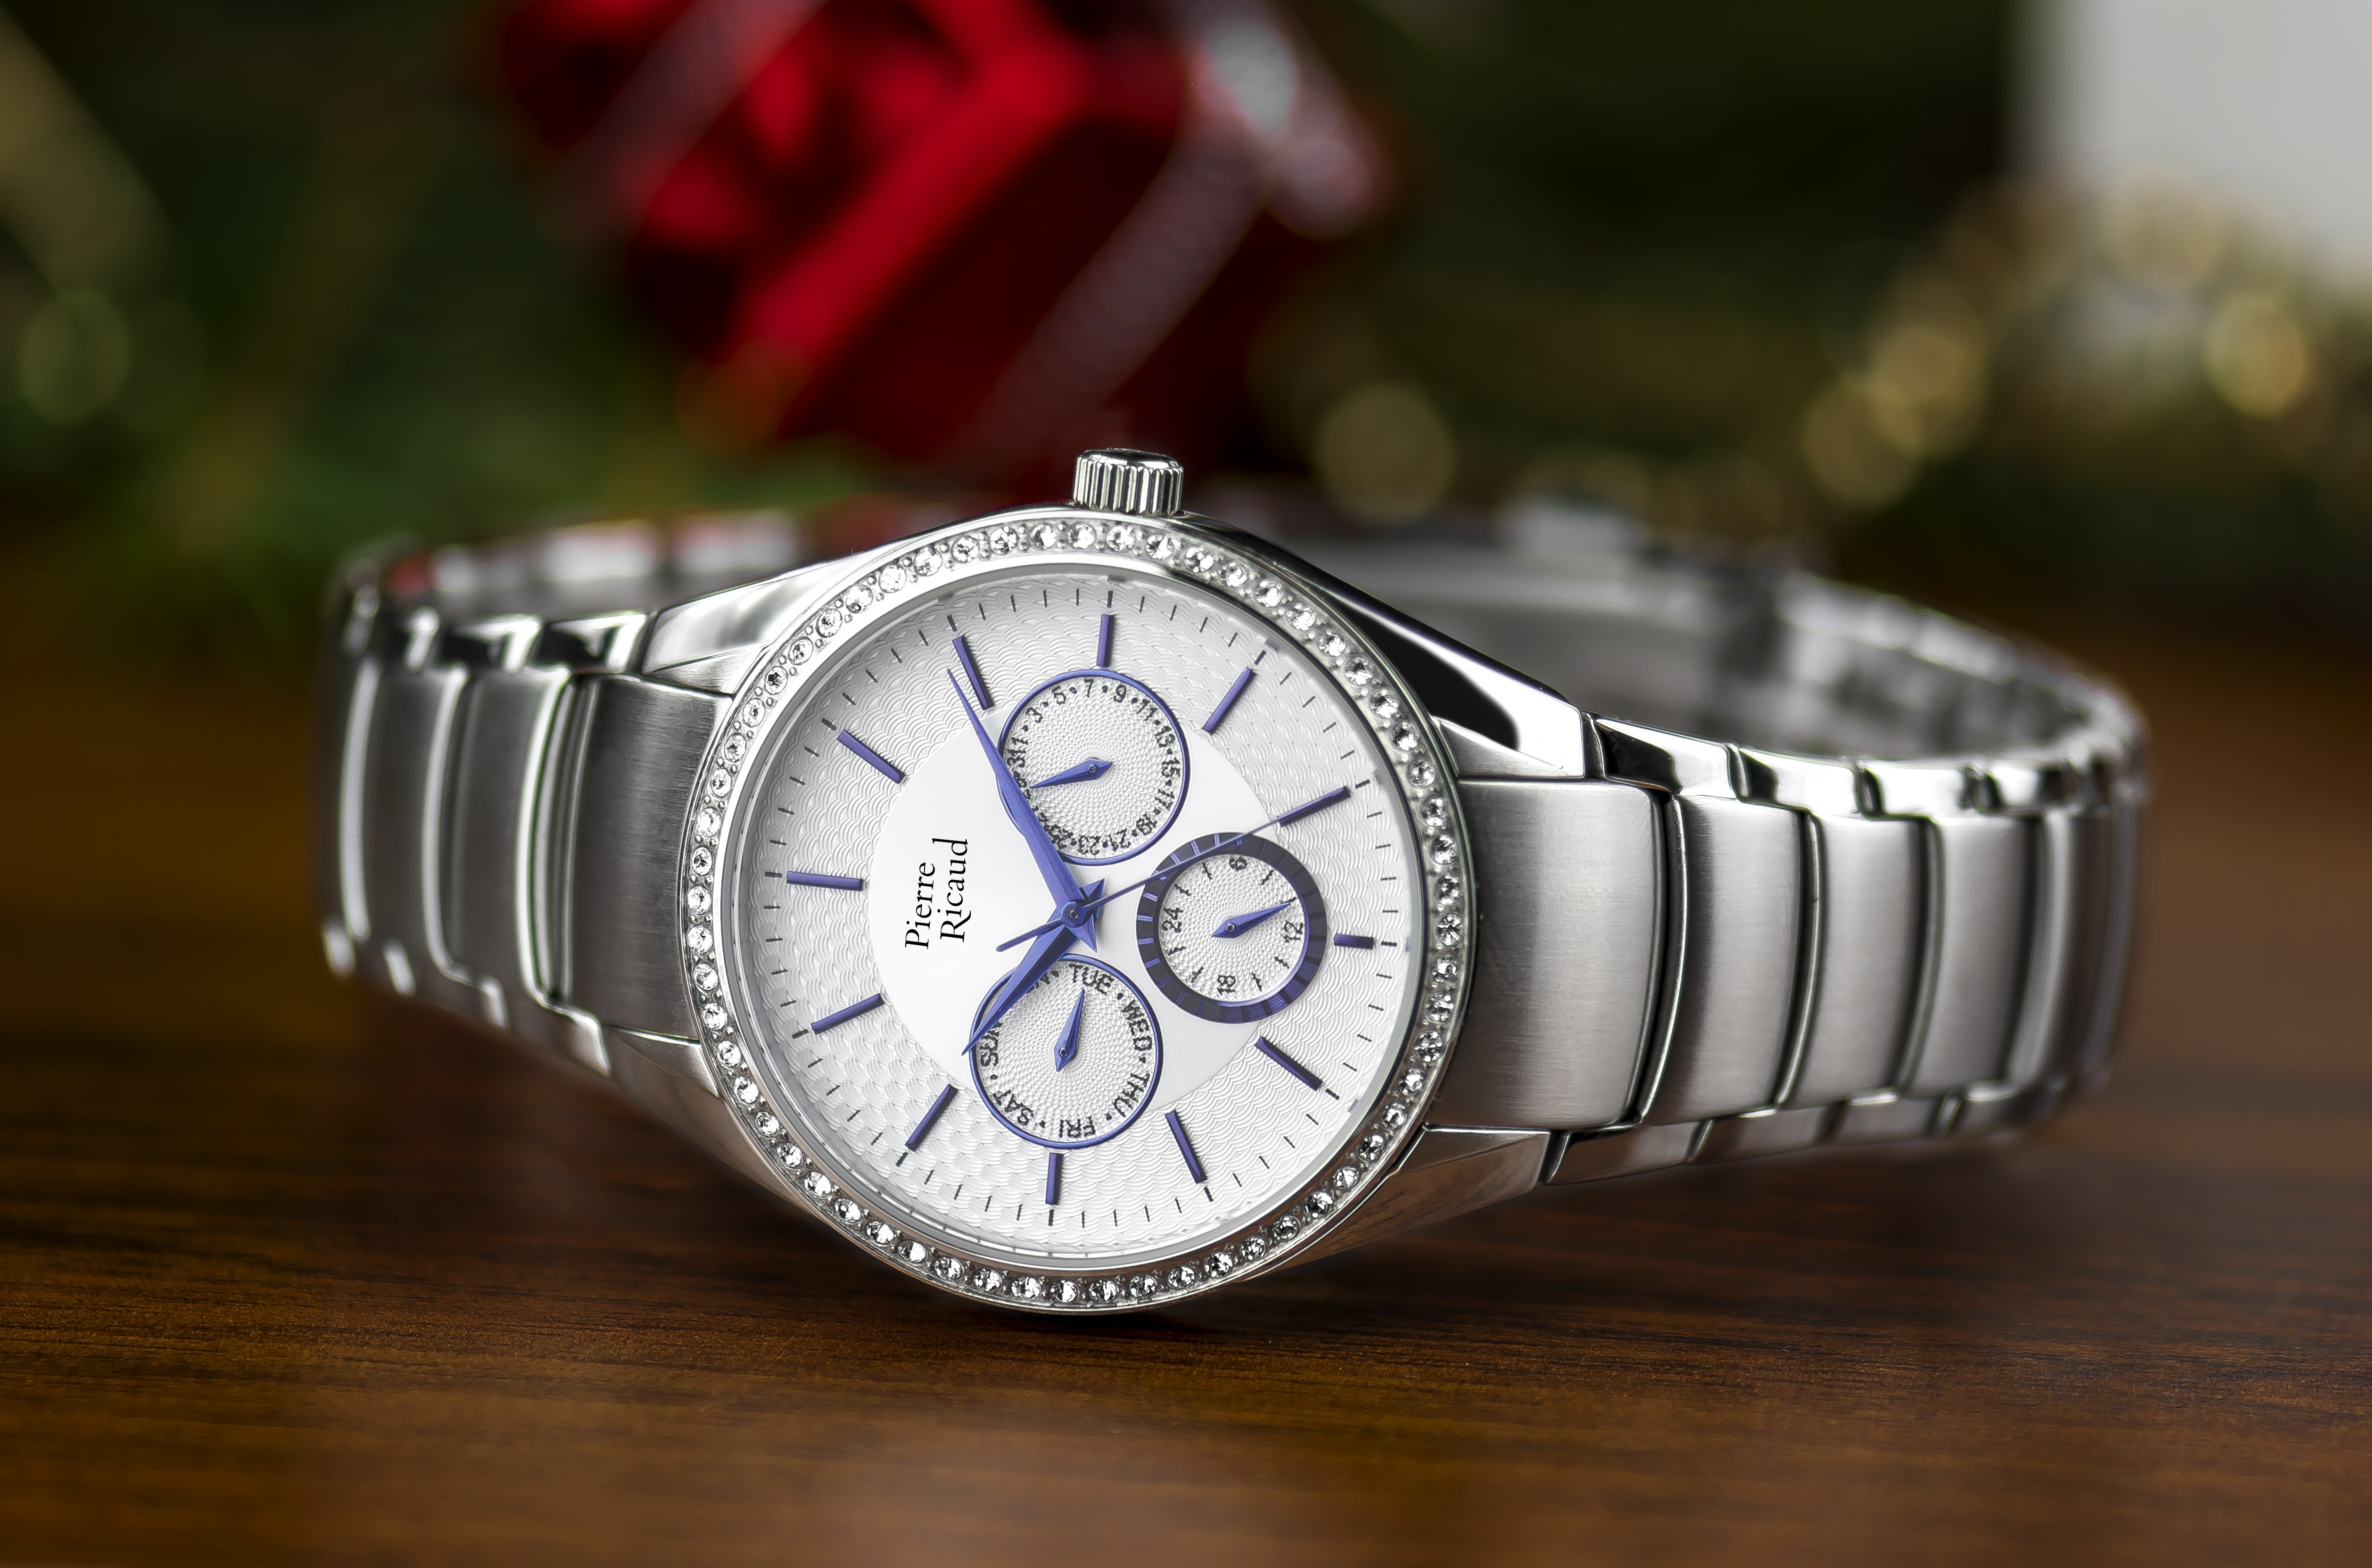
watch, hand, clock, time, macro, metal, timepiece, clock face, jewellery, silver, strap, mineral, time clock, platinum